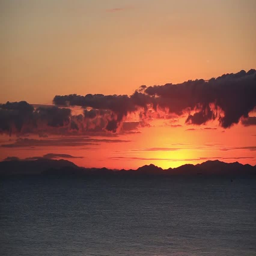
sunrise from the horizon 10 times speed